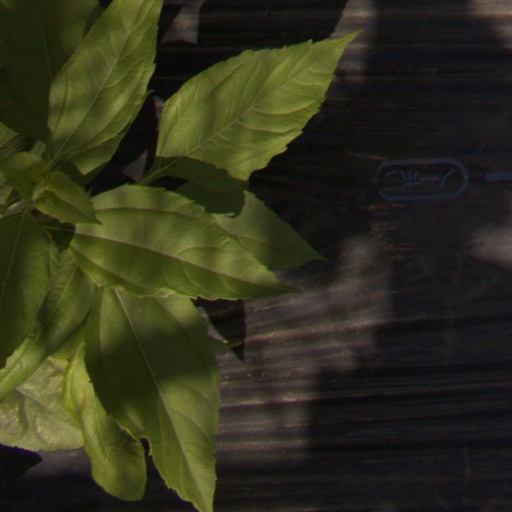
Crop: Jerusalem artichoke